Emmaboda

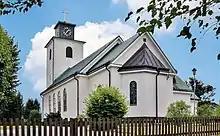
Emmaboda Church

Emmaboda Church ("Emmaboda kyrka") was built in 1926 after drawings by architect Göran Pauli (1891-1940) and was originally a parish home. In 1941, a remodeling was carried out, after drawings by architect Paul Boberg (1884-1947) when the parish home was converted to church. The tower and the current choir party were then added. The altarpiece is painted by artist Gunnar Theander (1894-1975) in 1935. The bell tower houses two bells which were cast by the foundry, Bergholtz klockgjuteri.